Victor Gollancz Ltd

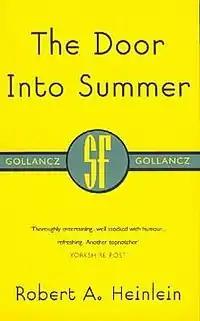
A Gollancz edition of "The Door into Summer", displaying the distinctive yellow dust jacket style

Gollancz was left-inclined in politics and a supporter of socialist movements. This is reflected in some of the call for the books he published. Victor Gollancz commissioned George Orwell to write about the urban working class in the North of England; the result was "The Road to Wigan Pier". His break with Orwell came when he declined to publish Orwell's account of the Spanish Civil War, "Homage to Catalonia", the pair having drifted apart on political grounds. He did publish "The Red Army Moves" by Geoffrey Cox on the Winter War, which was critical of the Soviet attack on Finland, but also foresaw that the Red Army would defeat the Germans. He also published works by German exiles, such as Hilde Meisel.